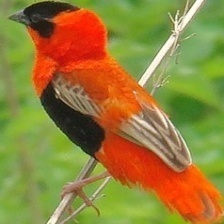
Species: NORTHERN RED BISHOP
Scientific name: EUPLECTES FRANCISCANUS